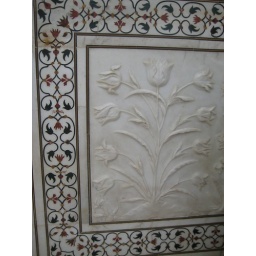
jeweled inlays of white marble, around a solid plate etched with beautiful flowers